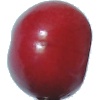
Label: Cherry 2